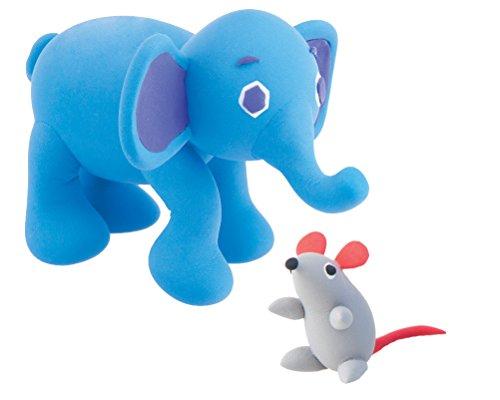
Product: Eric Carle The Very Hungry Caterpillar Elephant Super Dough Model Kit
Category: Toys & Games | Baby & Toddler Toys
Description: Great Condition.
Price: $6.15
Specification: ProductDimensions:1.9x4.2x7inches|ItemWeight:2.56ounces|ShippingWeight:3.2ounces(Viewshippingratesandpolicies)|DomesticShipping:ItemcanbeshippedwithinU.S.|InternationalShipping:ThisitemcanbeshippedtoselectcountriesoutsideoftheU.S.LearnMore|ASIN:B01AD1UQOU|Itemmodelnumber:55754|Manufacturerrecommendedage:36months-15years